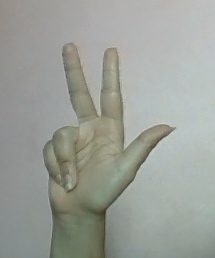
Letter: al